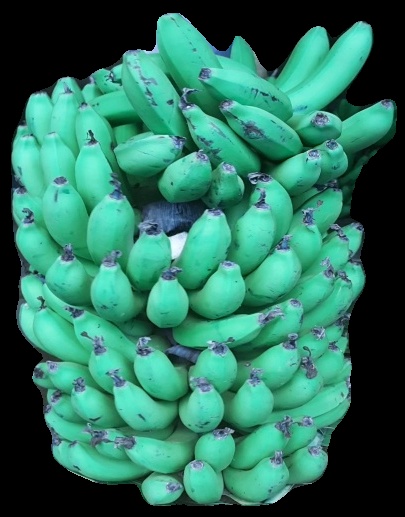
Variety: pachbale
Grade: grade1